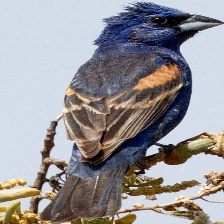
Species: BLUE GROSBEAK
Scientific name: PASSERINA CAERULEA